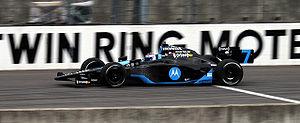
Danica Patrick, née le 25 mars 1982 à Beloit est une pilote automobile américaine.
Le championnat IndyCar Series 2008 s'est déroulé du 29 mars au 7 septembre 2008 et a été remporté par le Néo-Zélandais Scott Dixon sur une Dallara-Honda du Chip Ganassi Racing.